List of Category A listed buildings in Angus

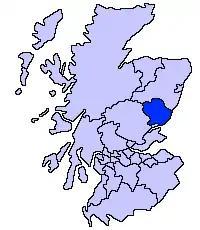
Angus shown within Scotland

This is a list of Category A listed buildings in Angus, Scotland.